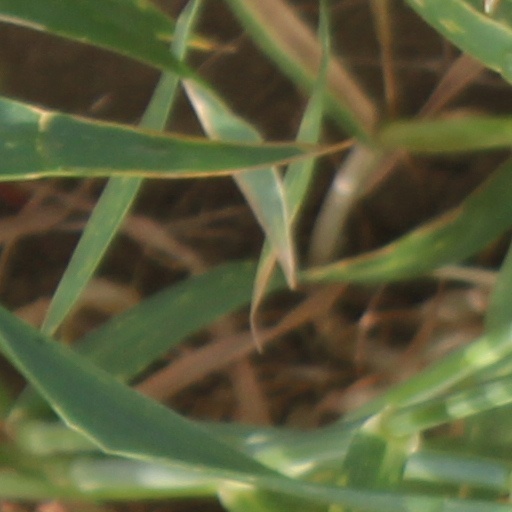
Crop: wheat